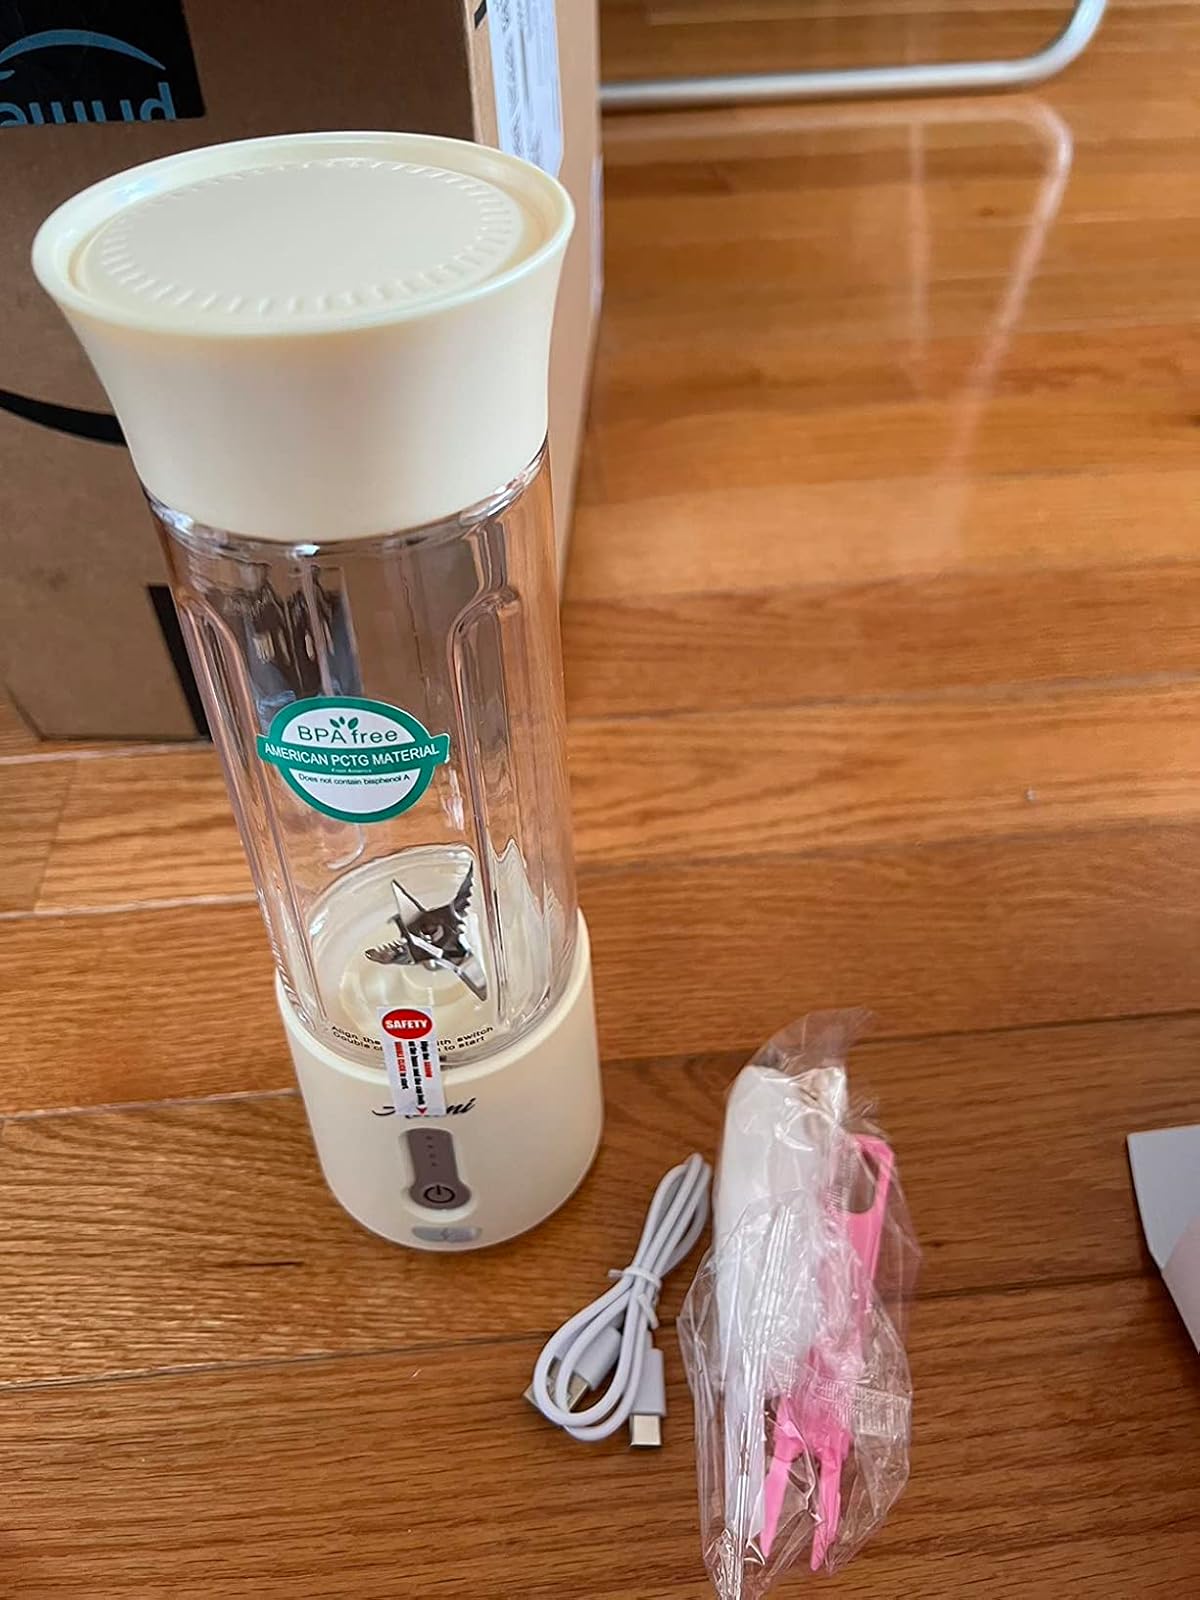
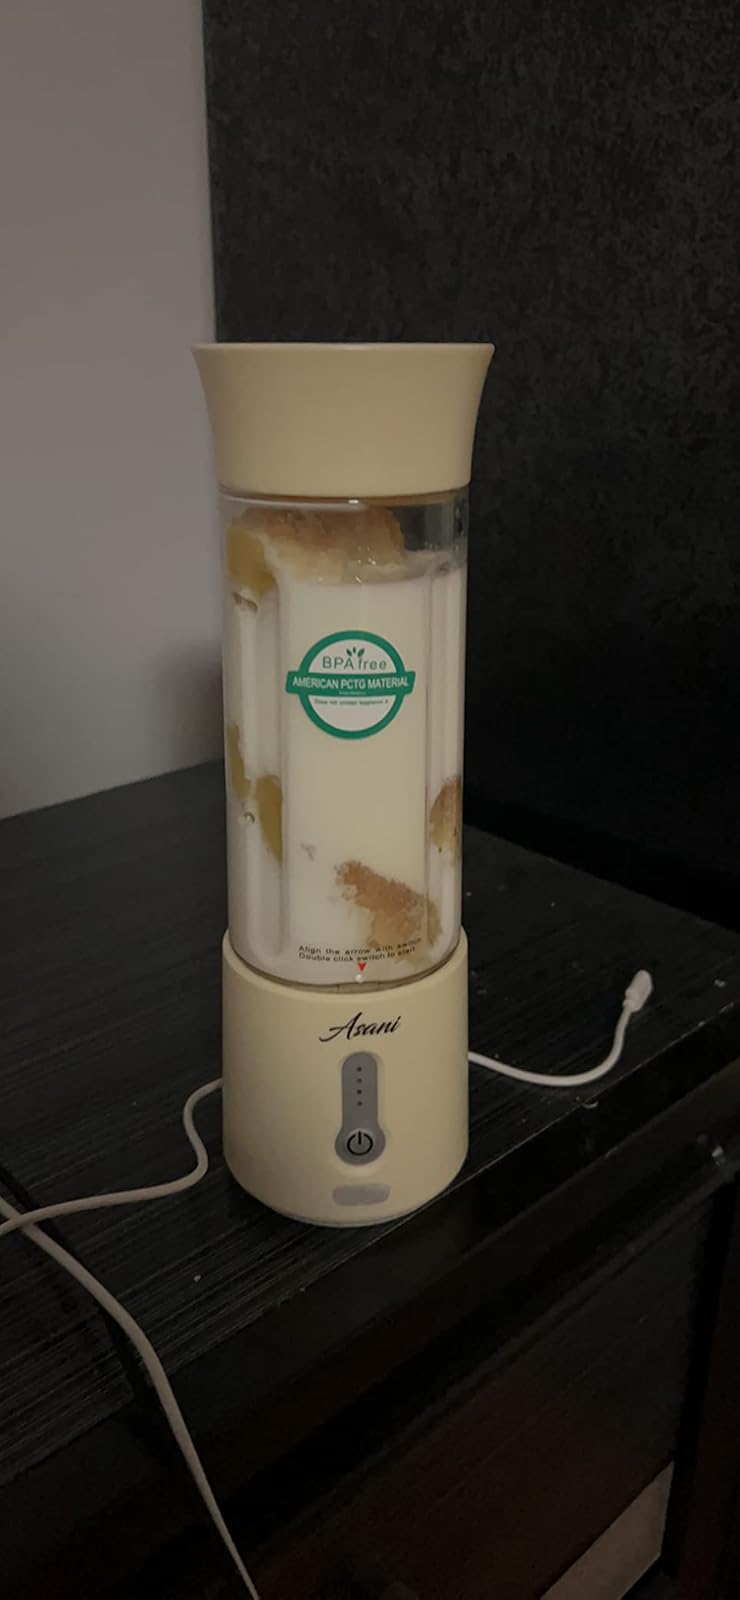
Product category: items_blender
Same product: yes